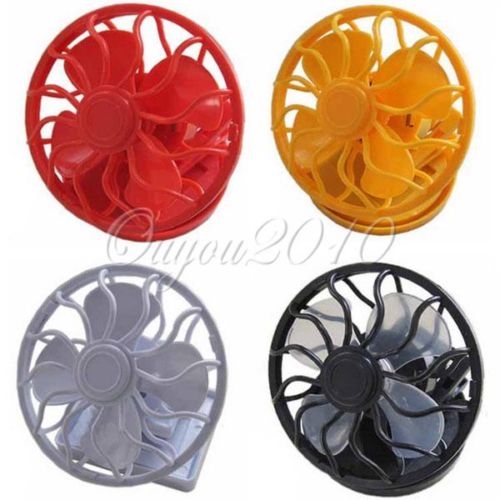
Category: fan